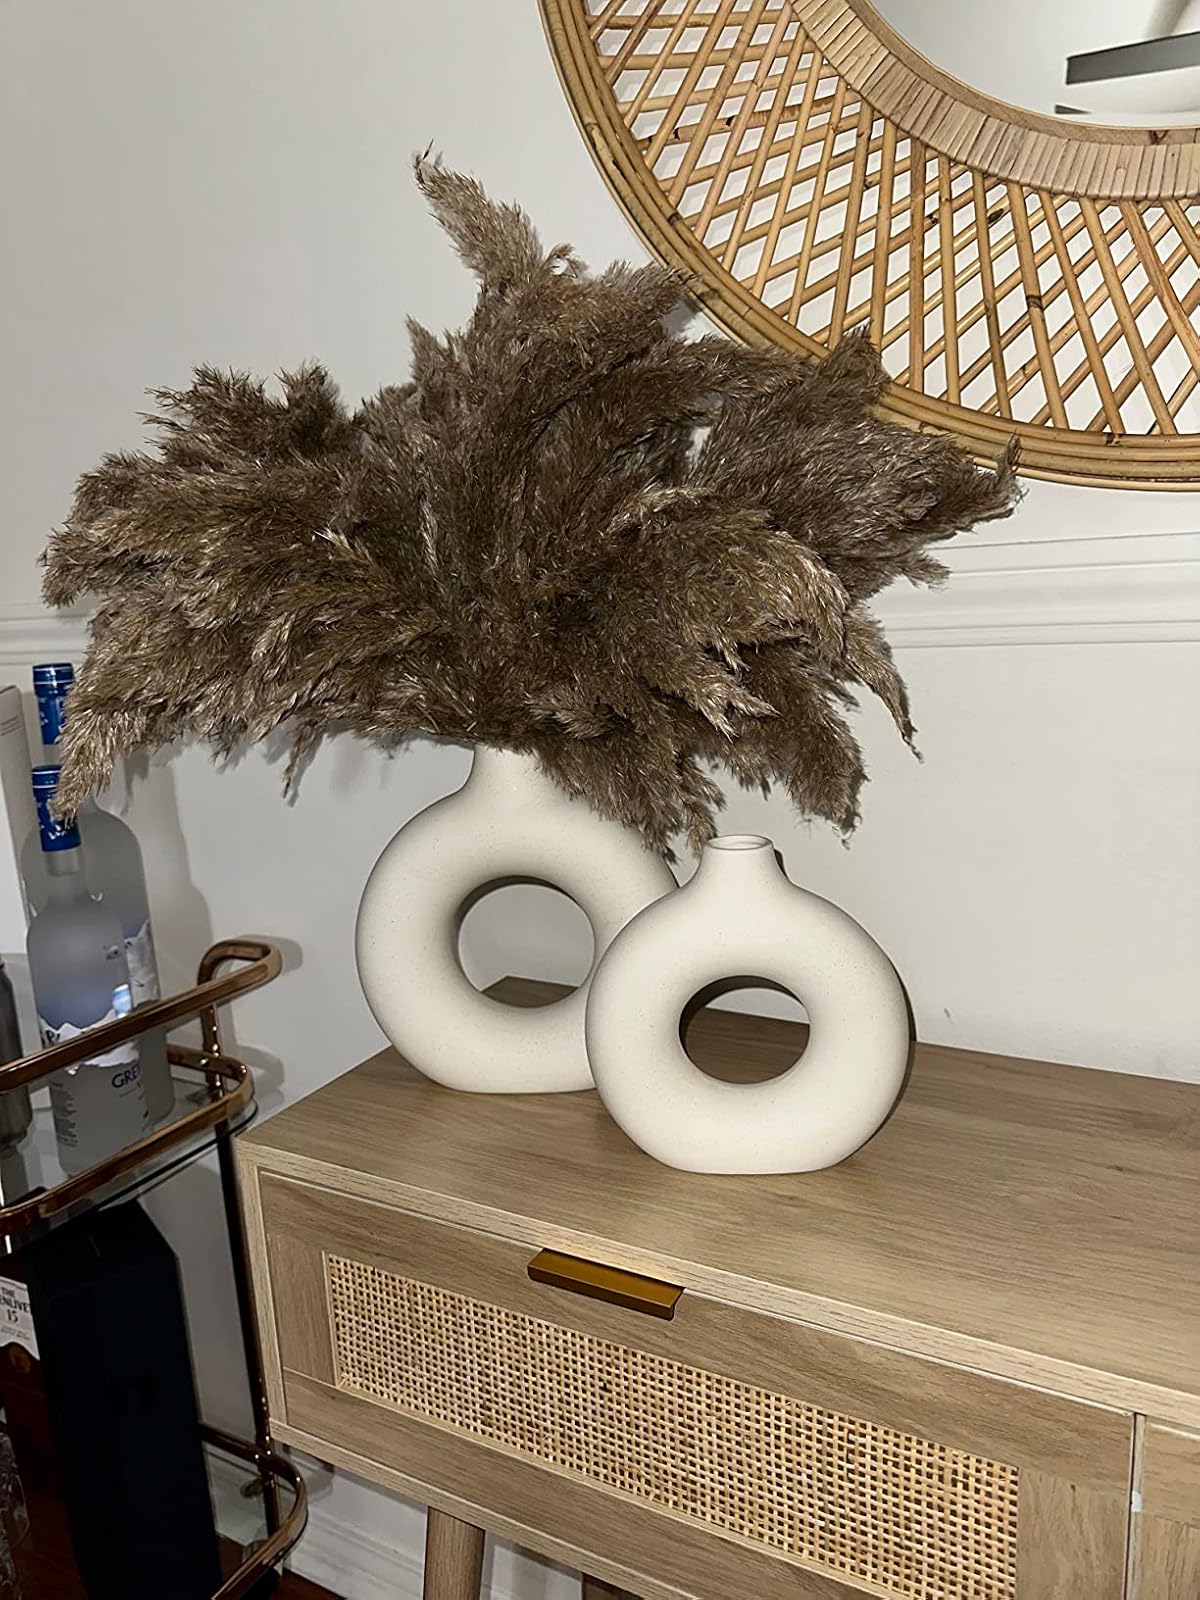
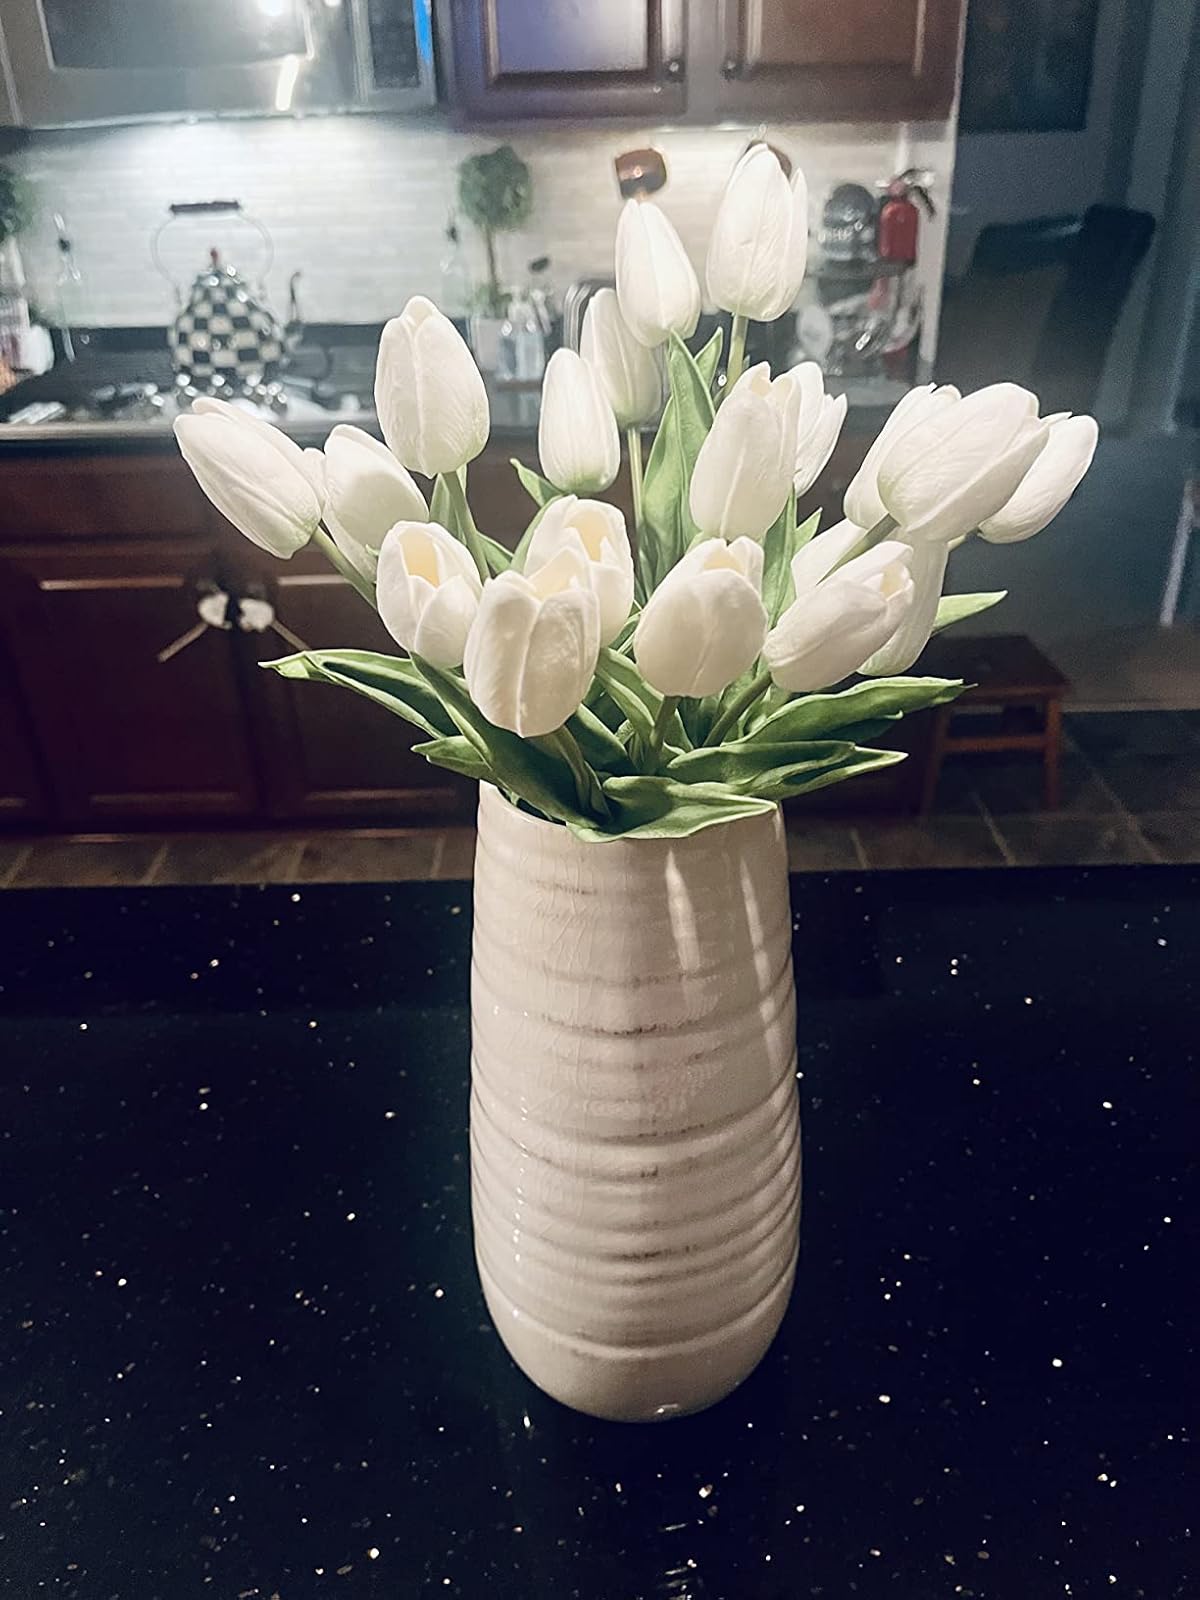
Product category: vase
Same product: no